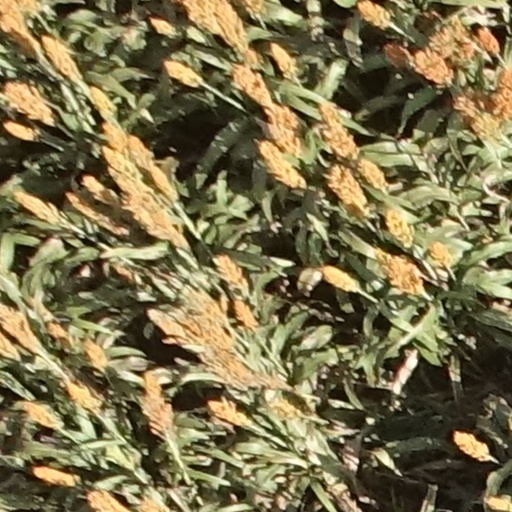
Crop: sorghum